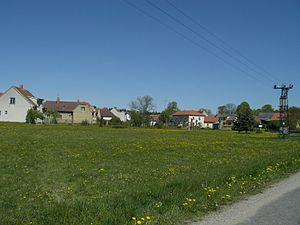
Křižanov est une commune du district de Písek, dans la région de Bohême-du-Sud, en République tchèque. Sa population s'élevait à 104 habitants en 2020.